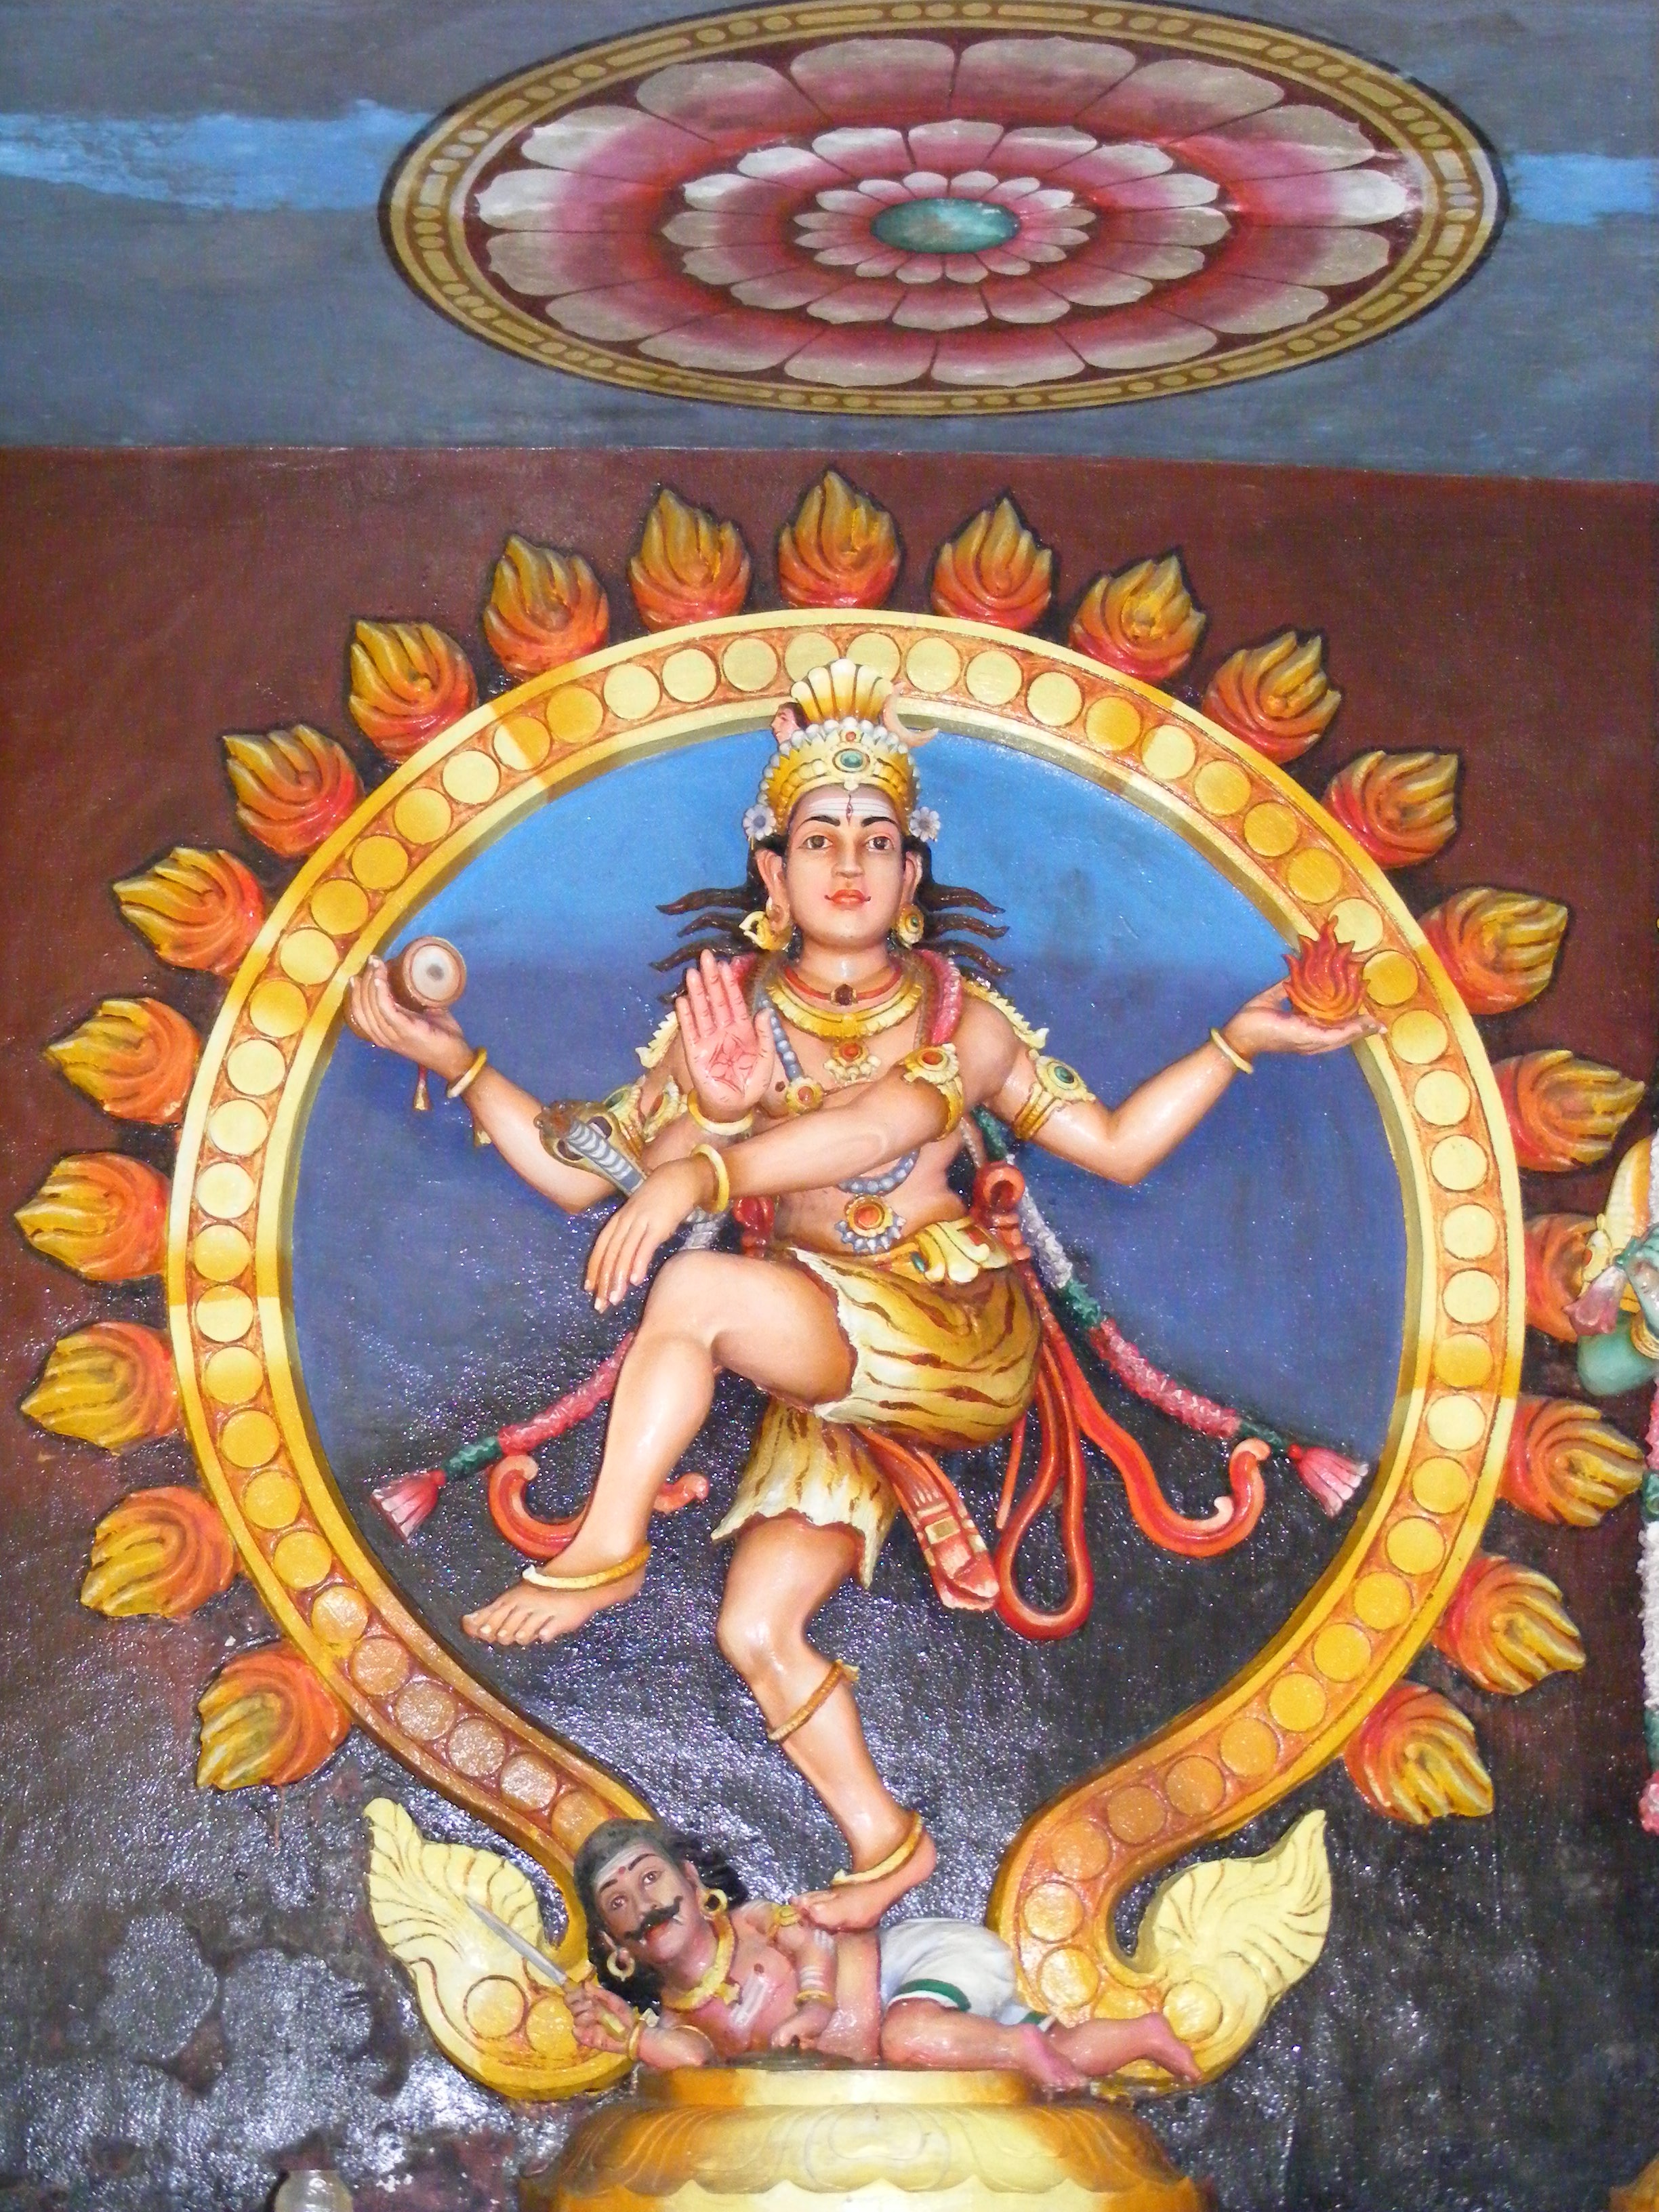
statue, religion, painting, art, india, hindu, indian, god, goddess, mythology, belief, idol, shiva, gautama buddha